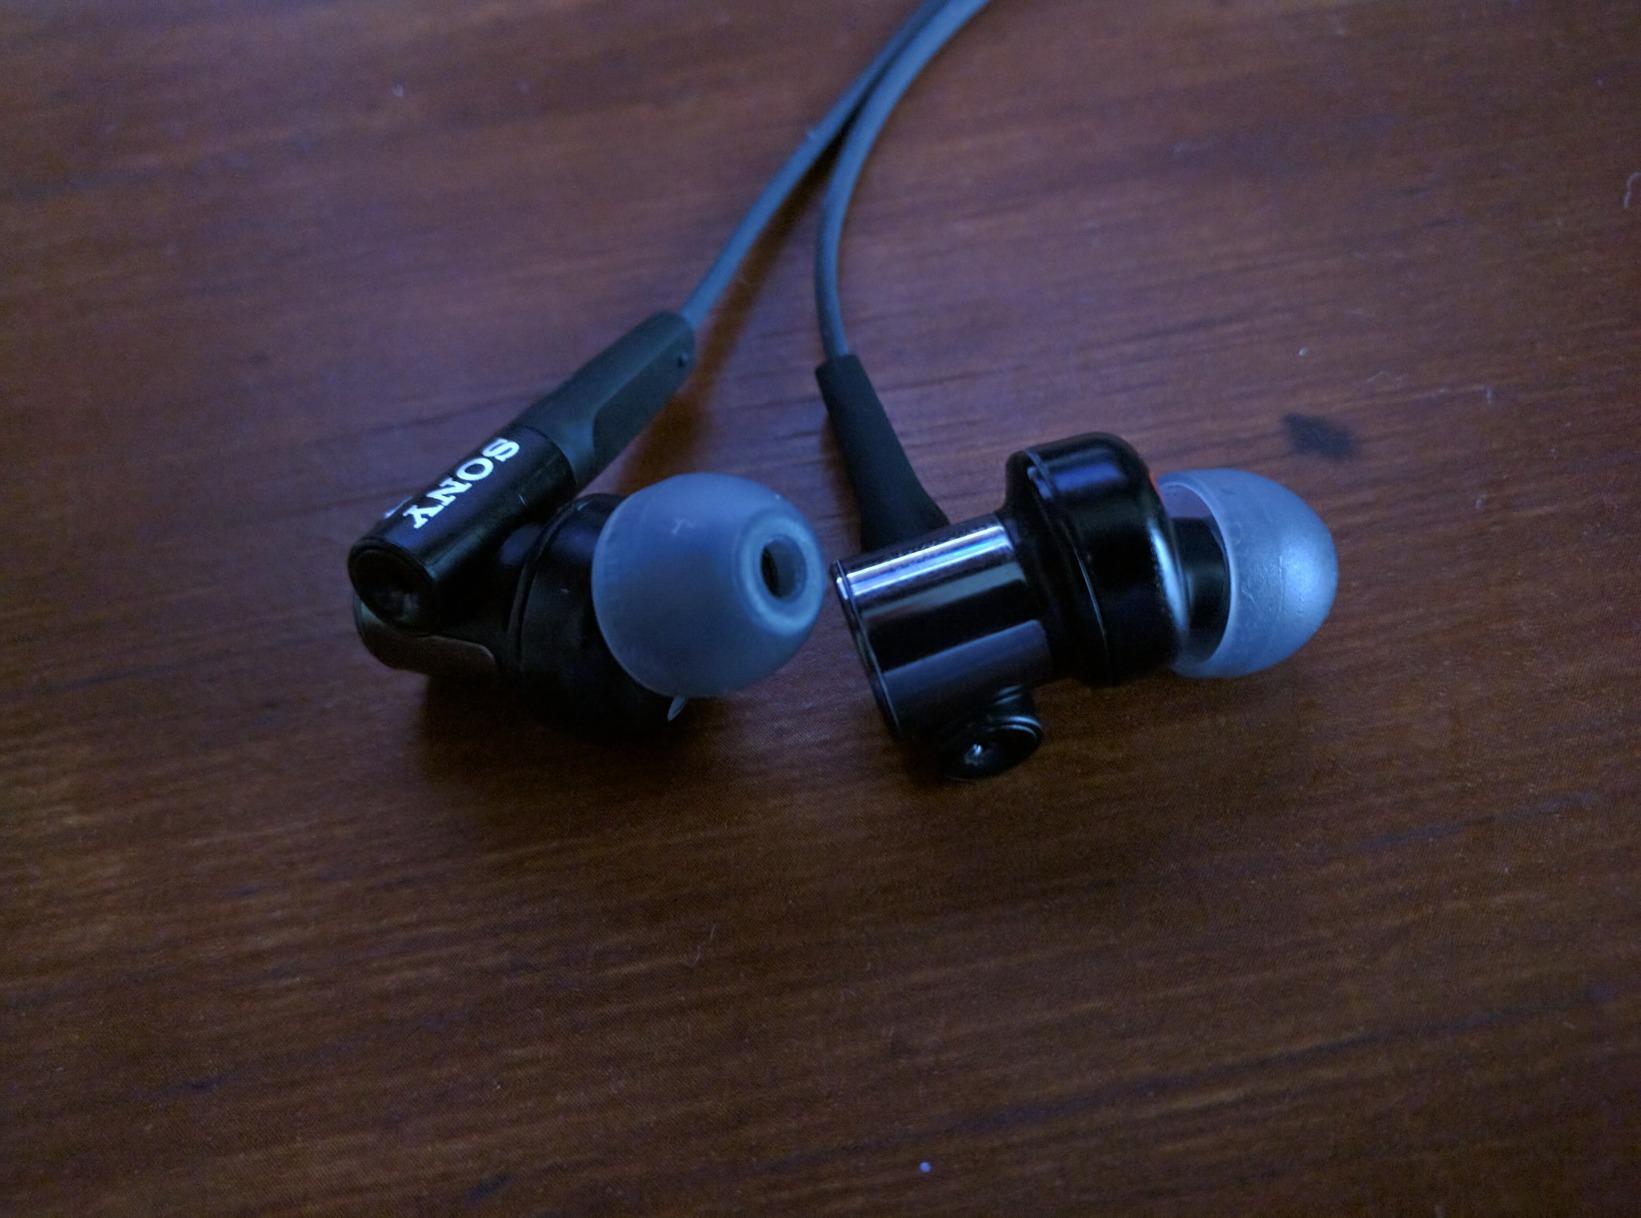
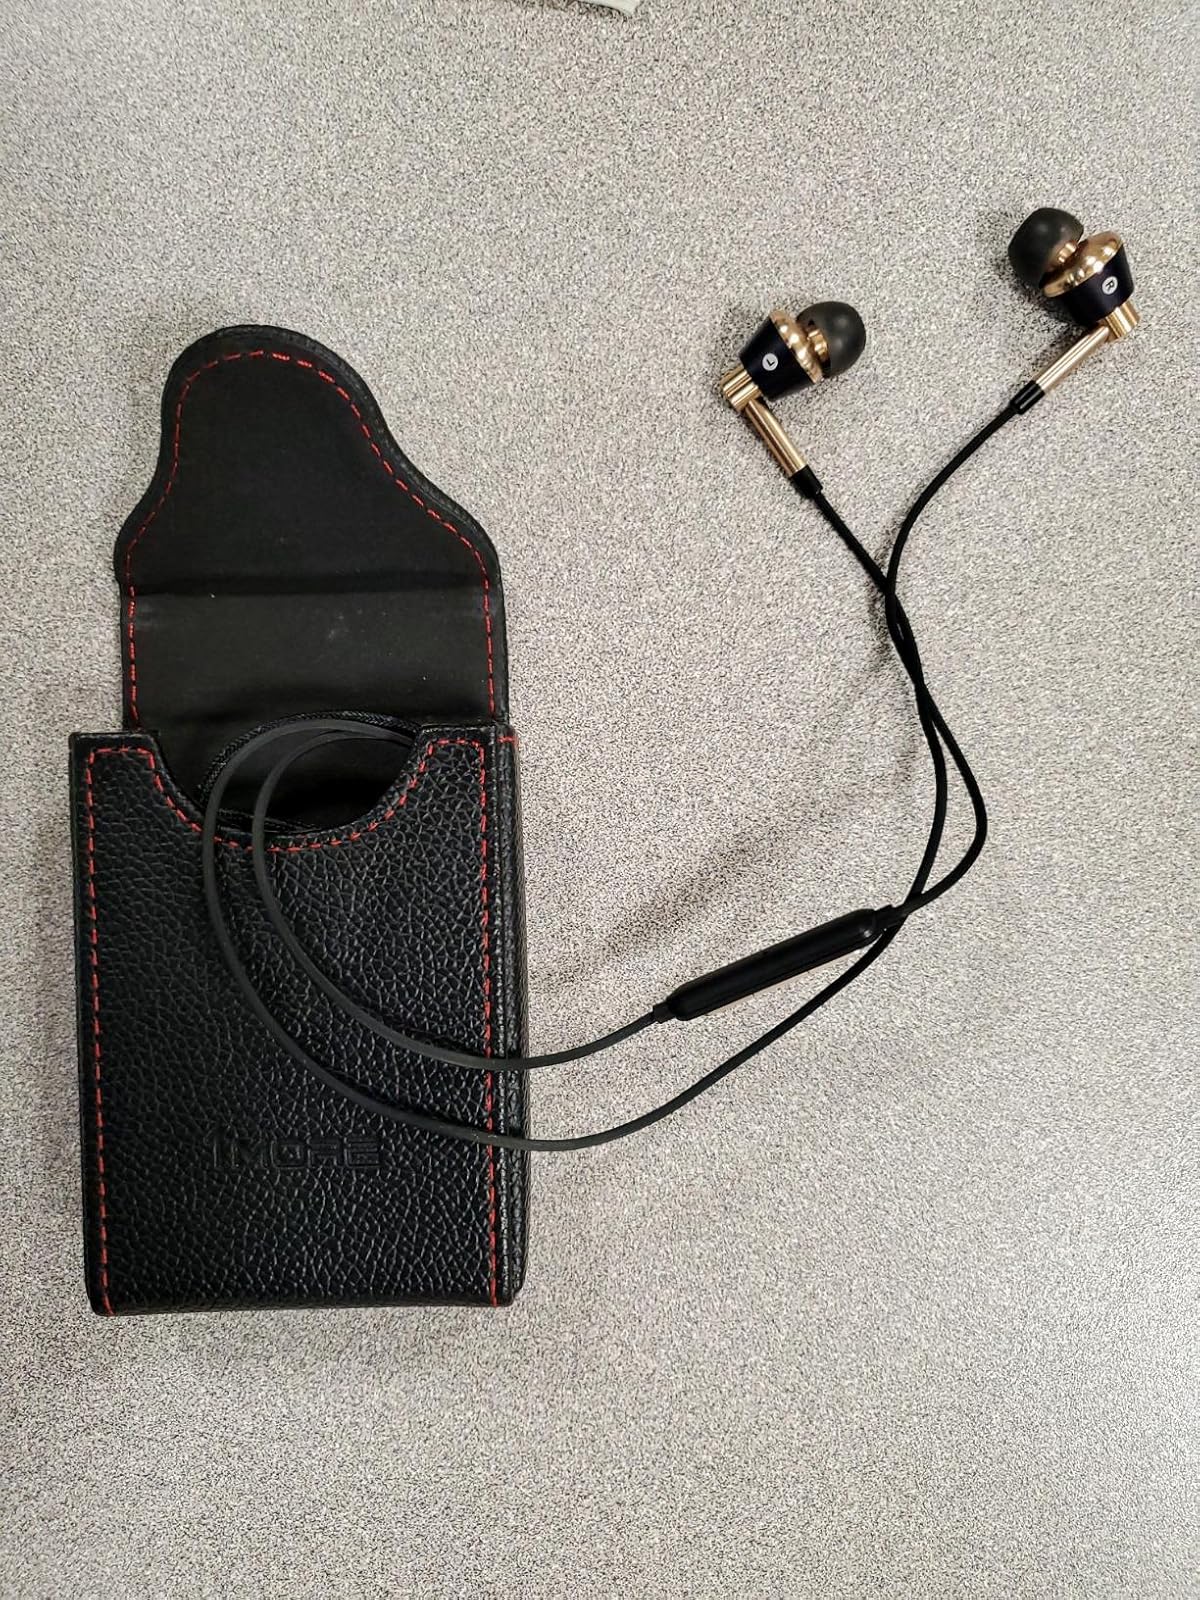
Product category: headphones
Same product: no